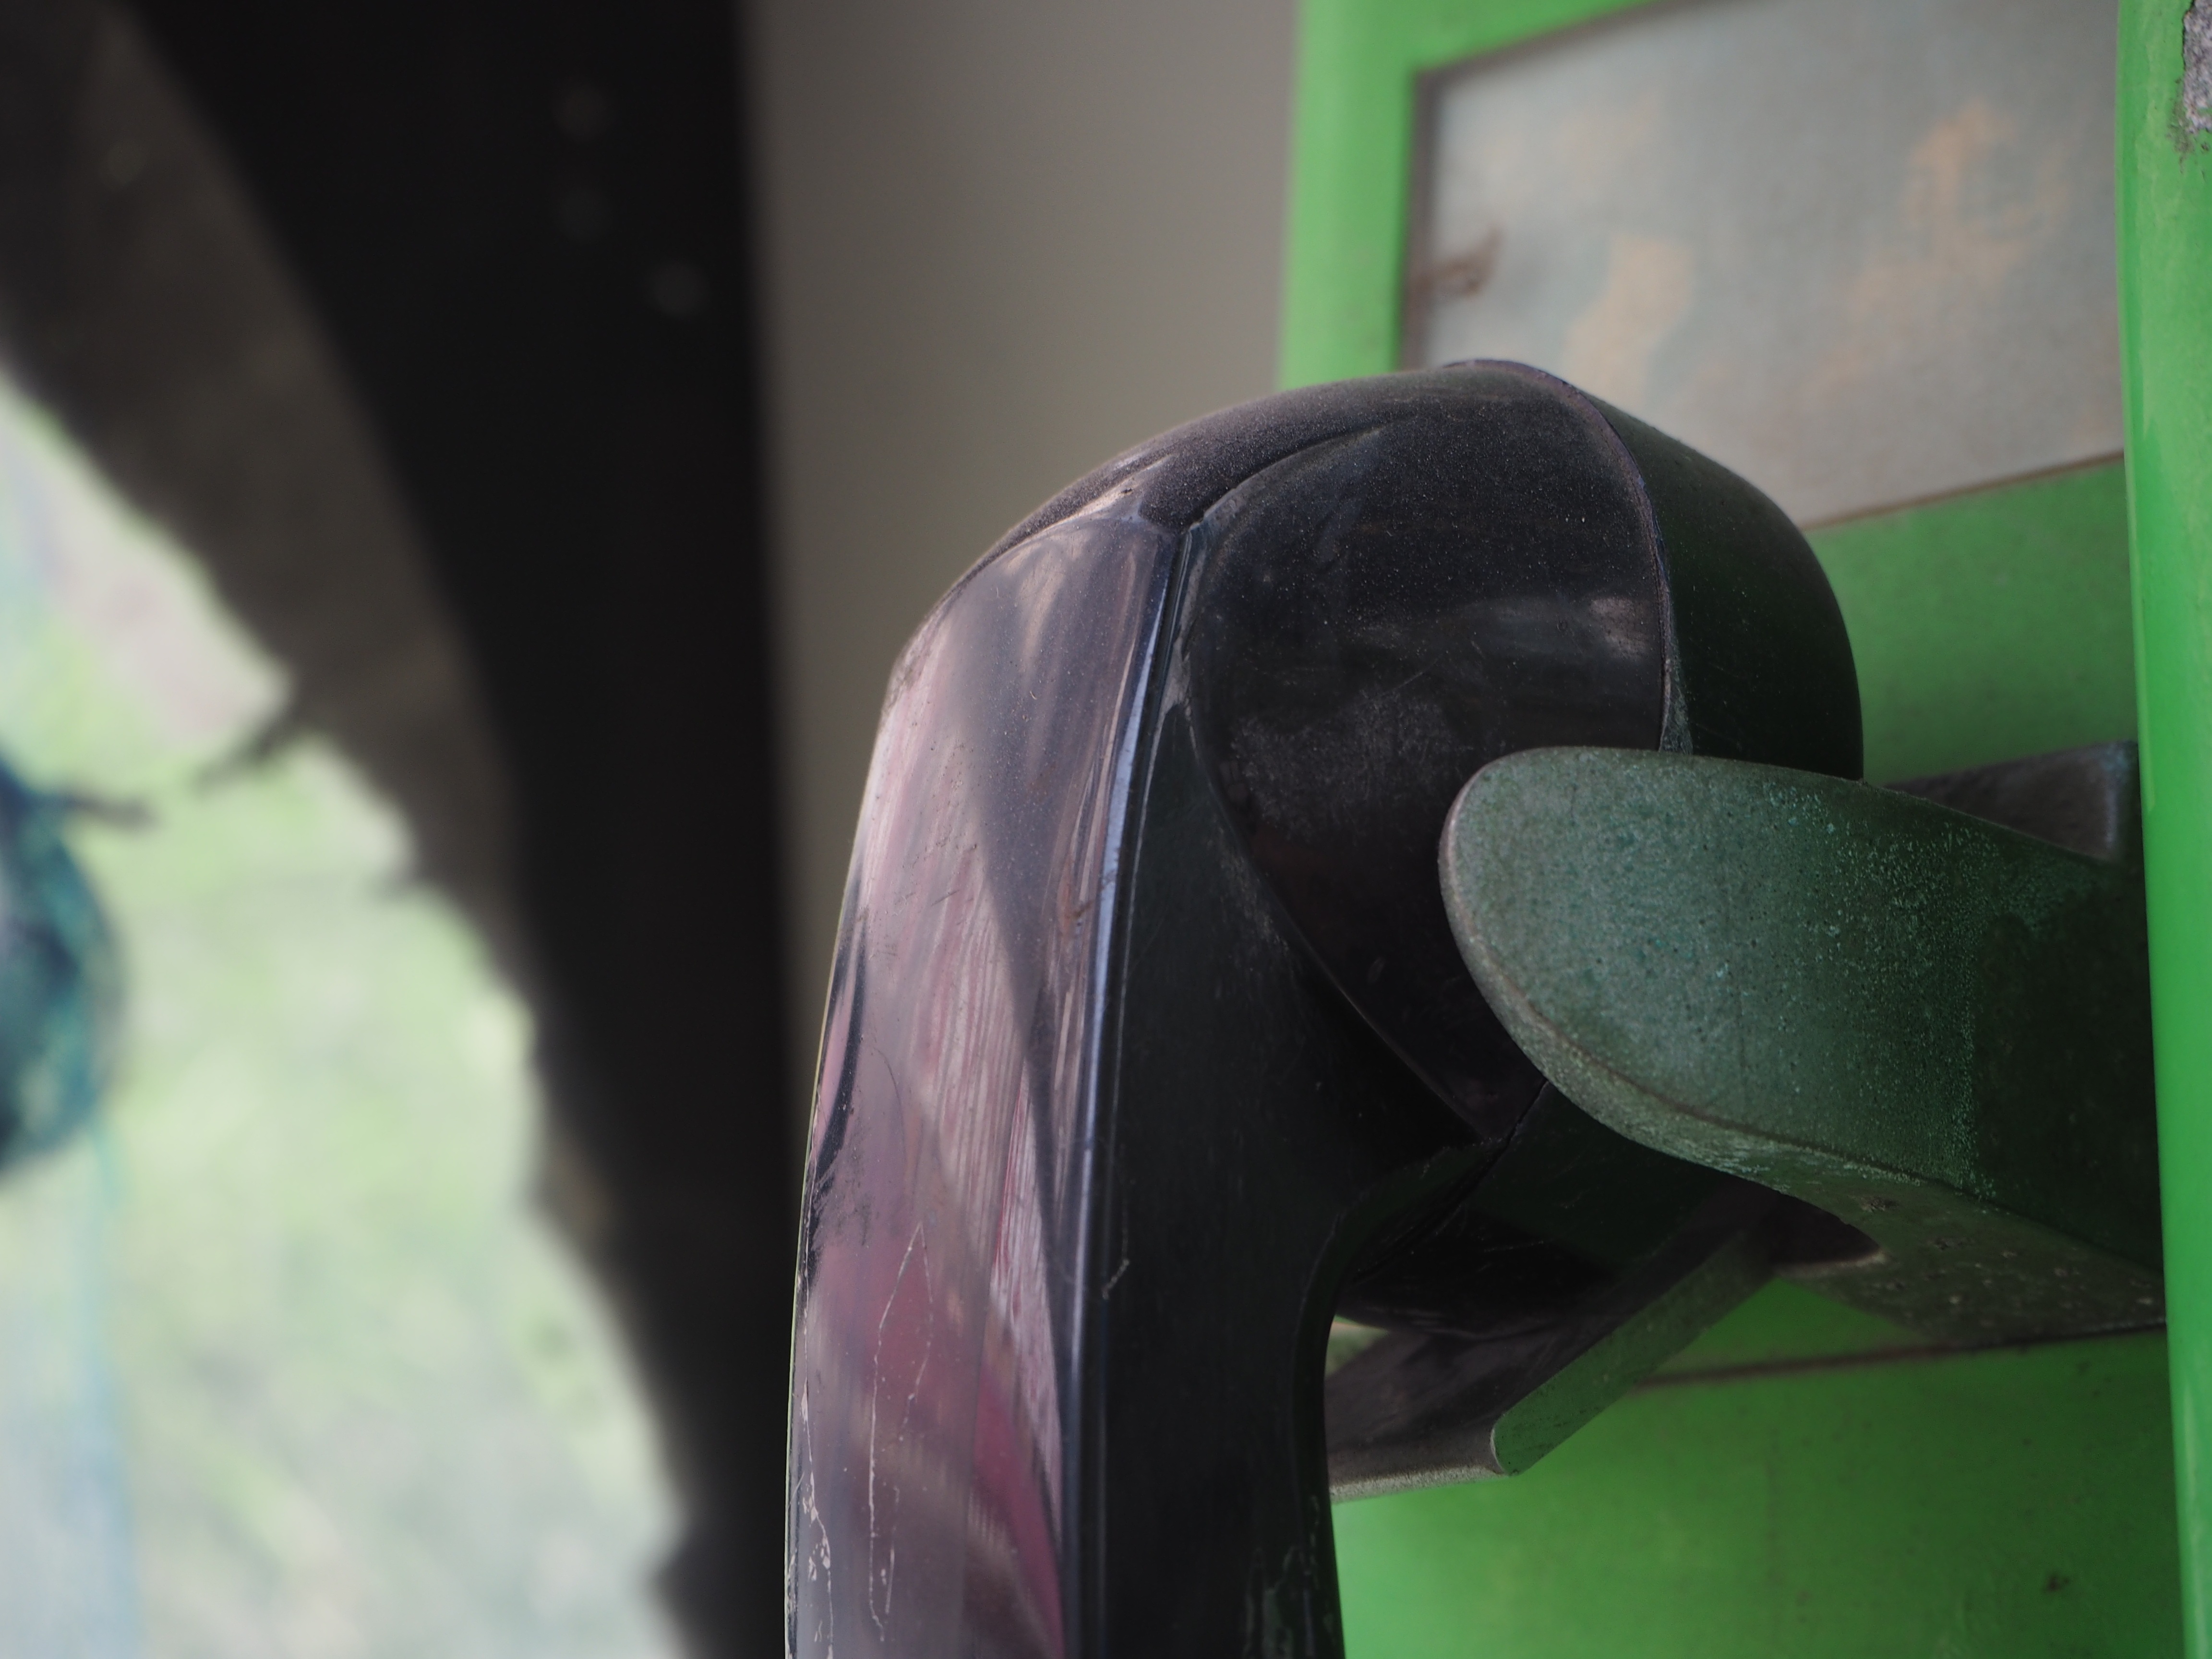
retro, window, glass, green, phone, color, black, art, organ, telephone booth